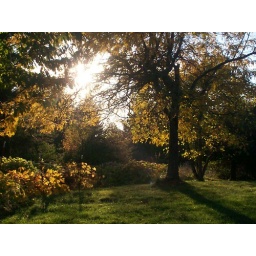
nor can a bad tree bear good fruit..Thus you will know them by their fruits.. (Matthew 7:18-20)